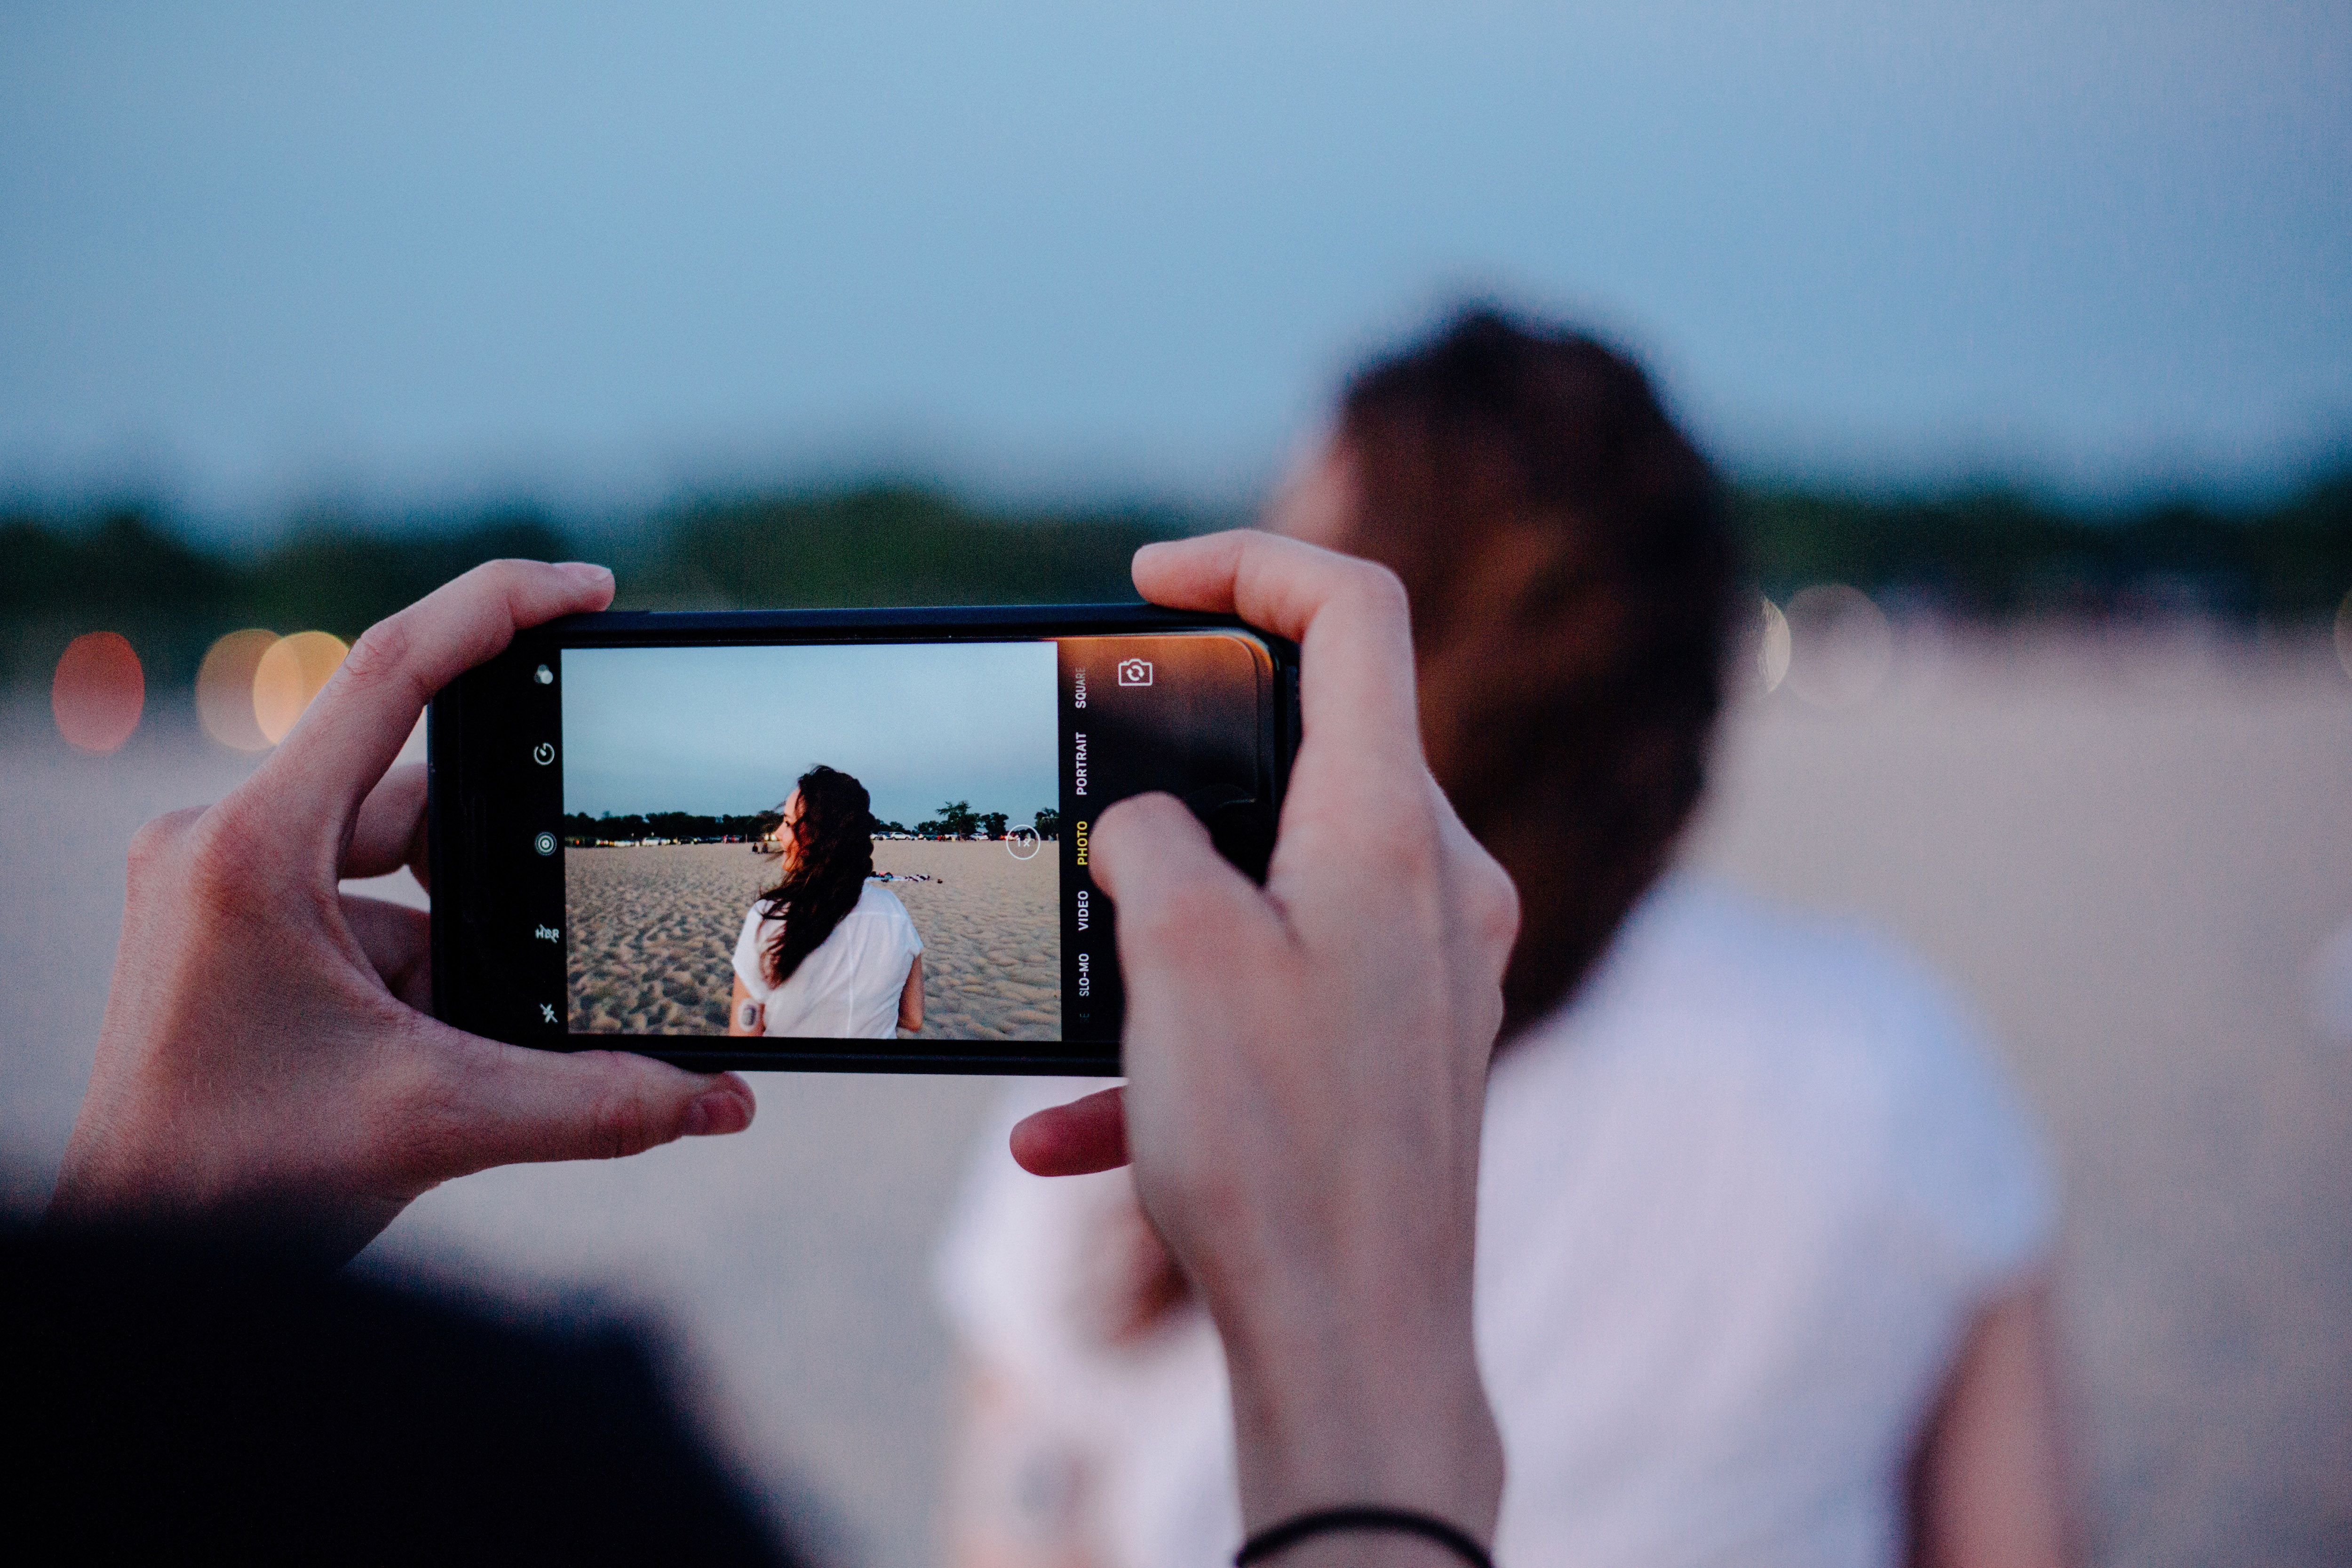
hand, technology, vacation, electronic device, sky, gadget, photography, fun, finger, tourism, selfie, gesture